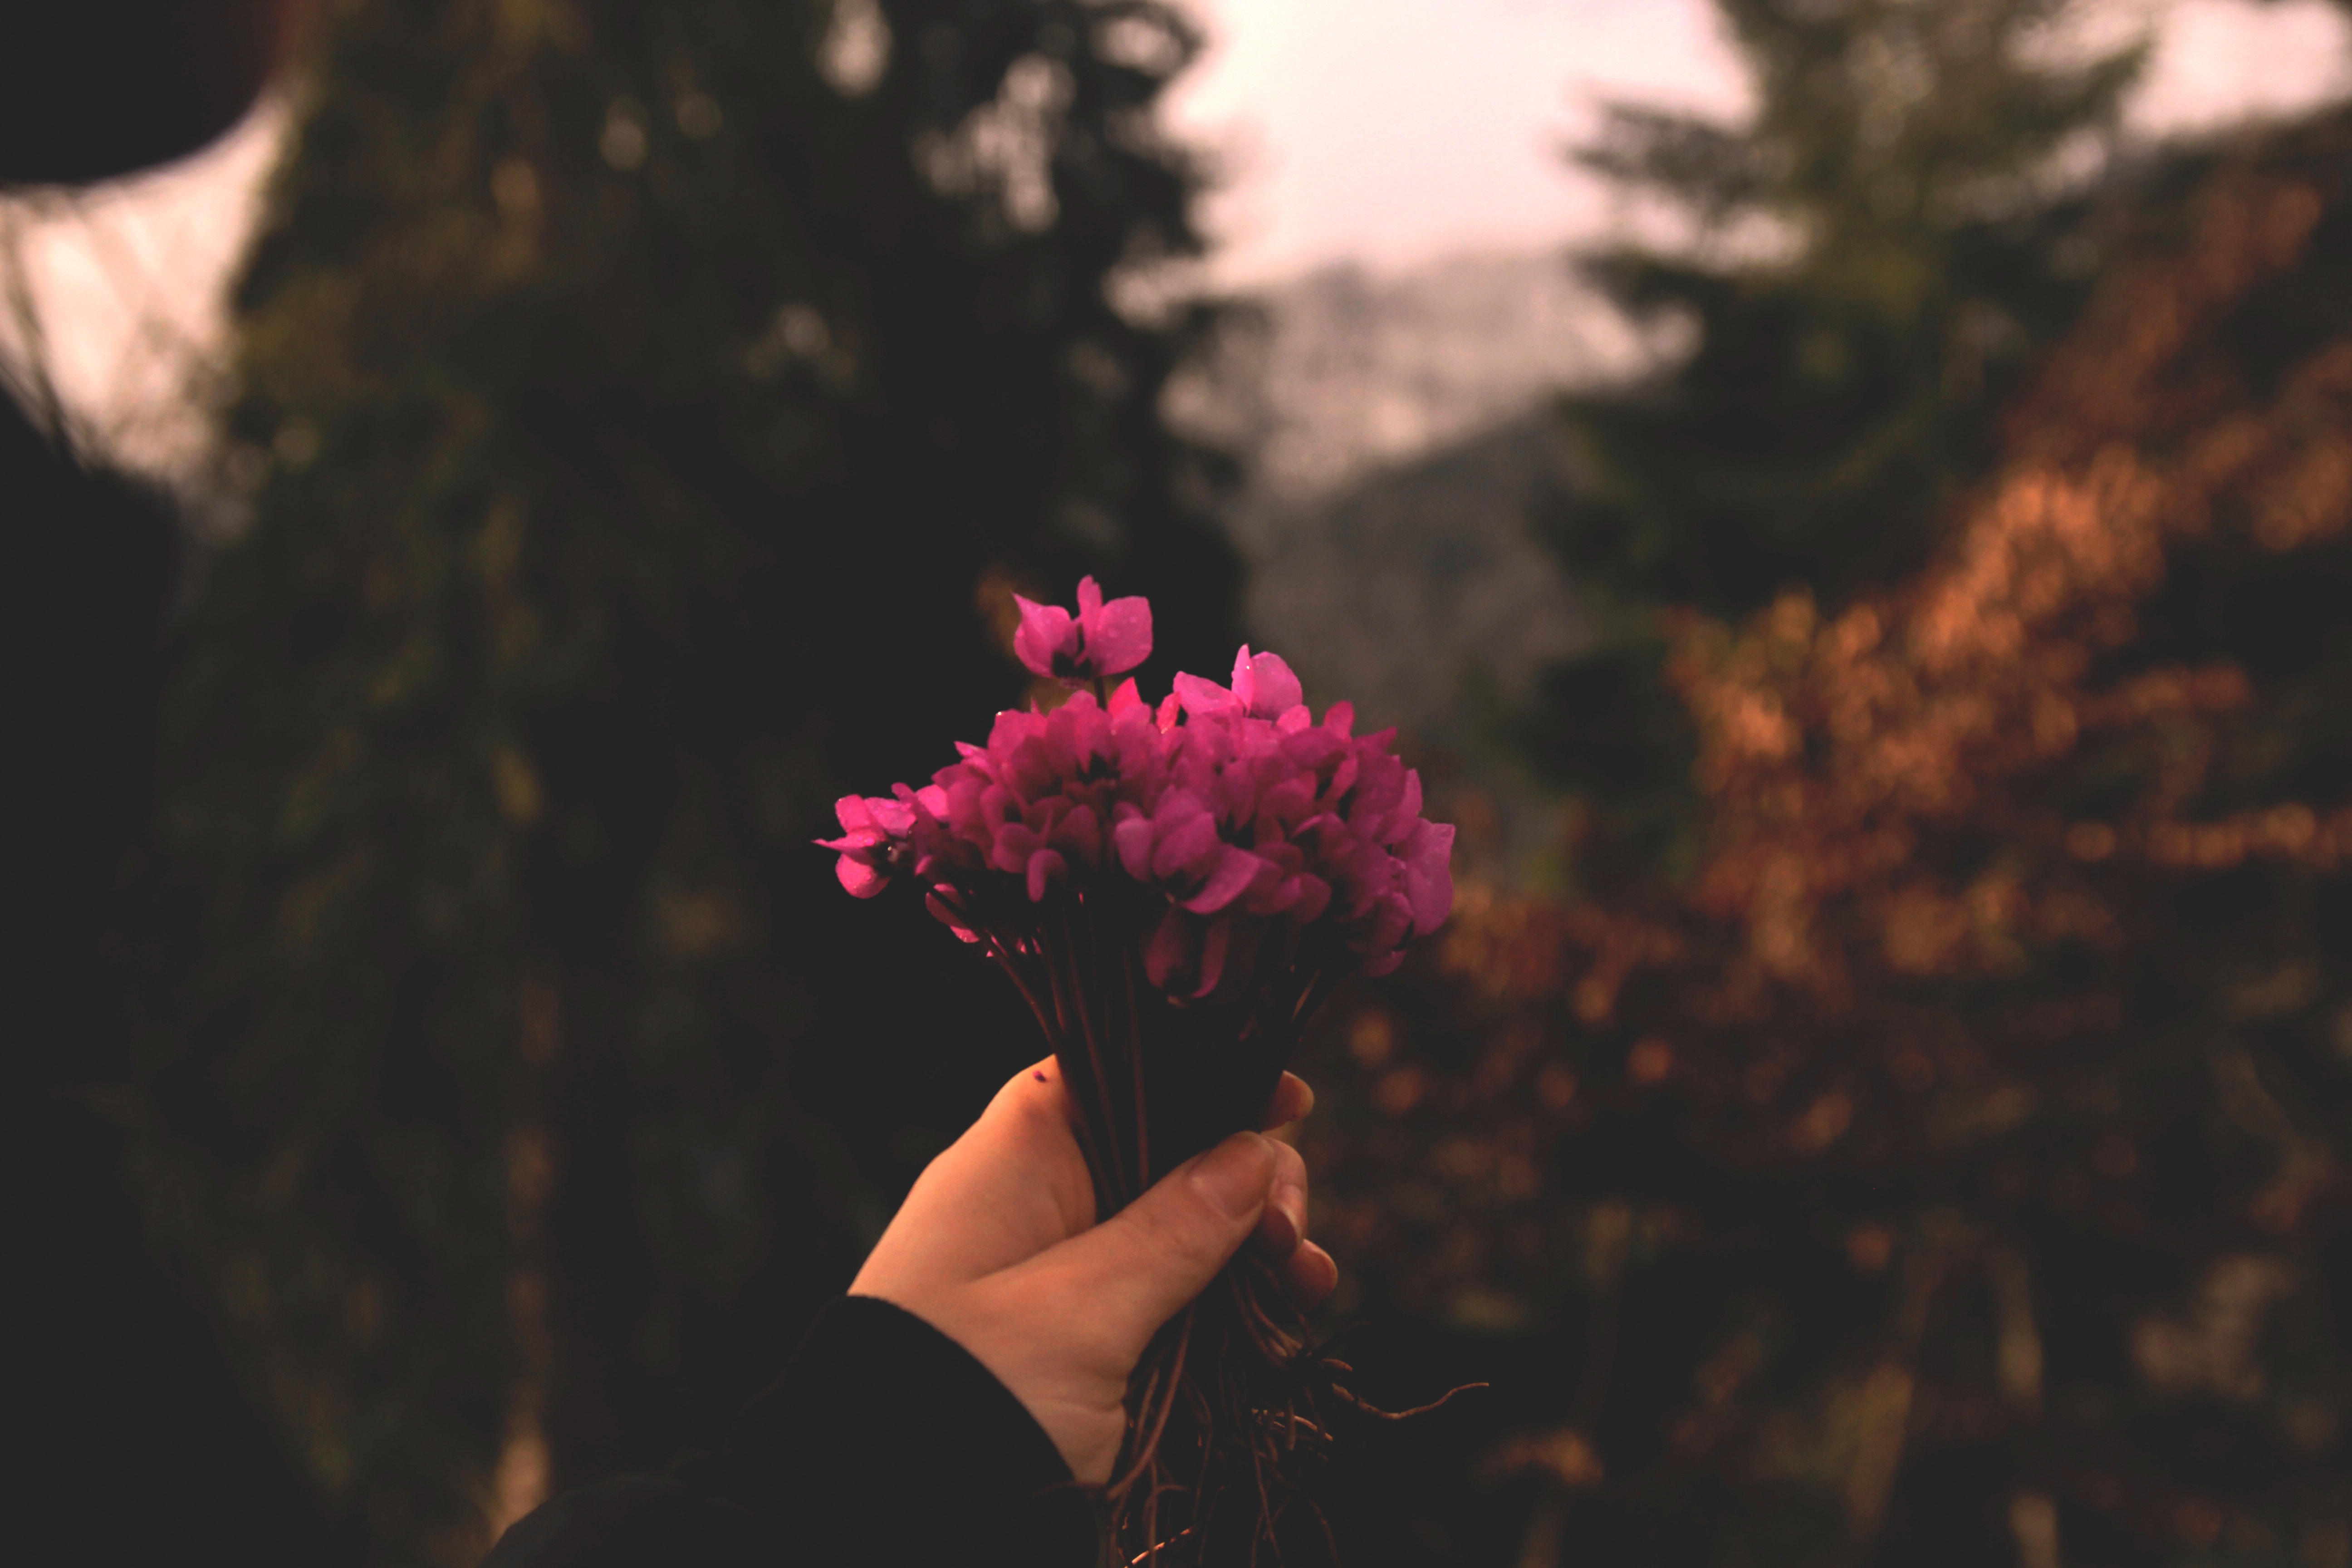
sky, pink, flower, light, spring, purple, plant, hand, tree, botany, cloud, photography, sunlight, petal, grass, finger, branch, magenta, gesture, wildflower, rhododendron, pink family, sunset, shrub, dianthus, azalea, perennial plant